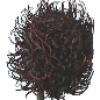
Label: Rambutan 1